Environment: real
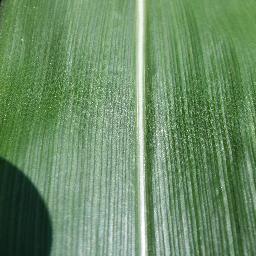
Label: healthy